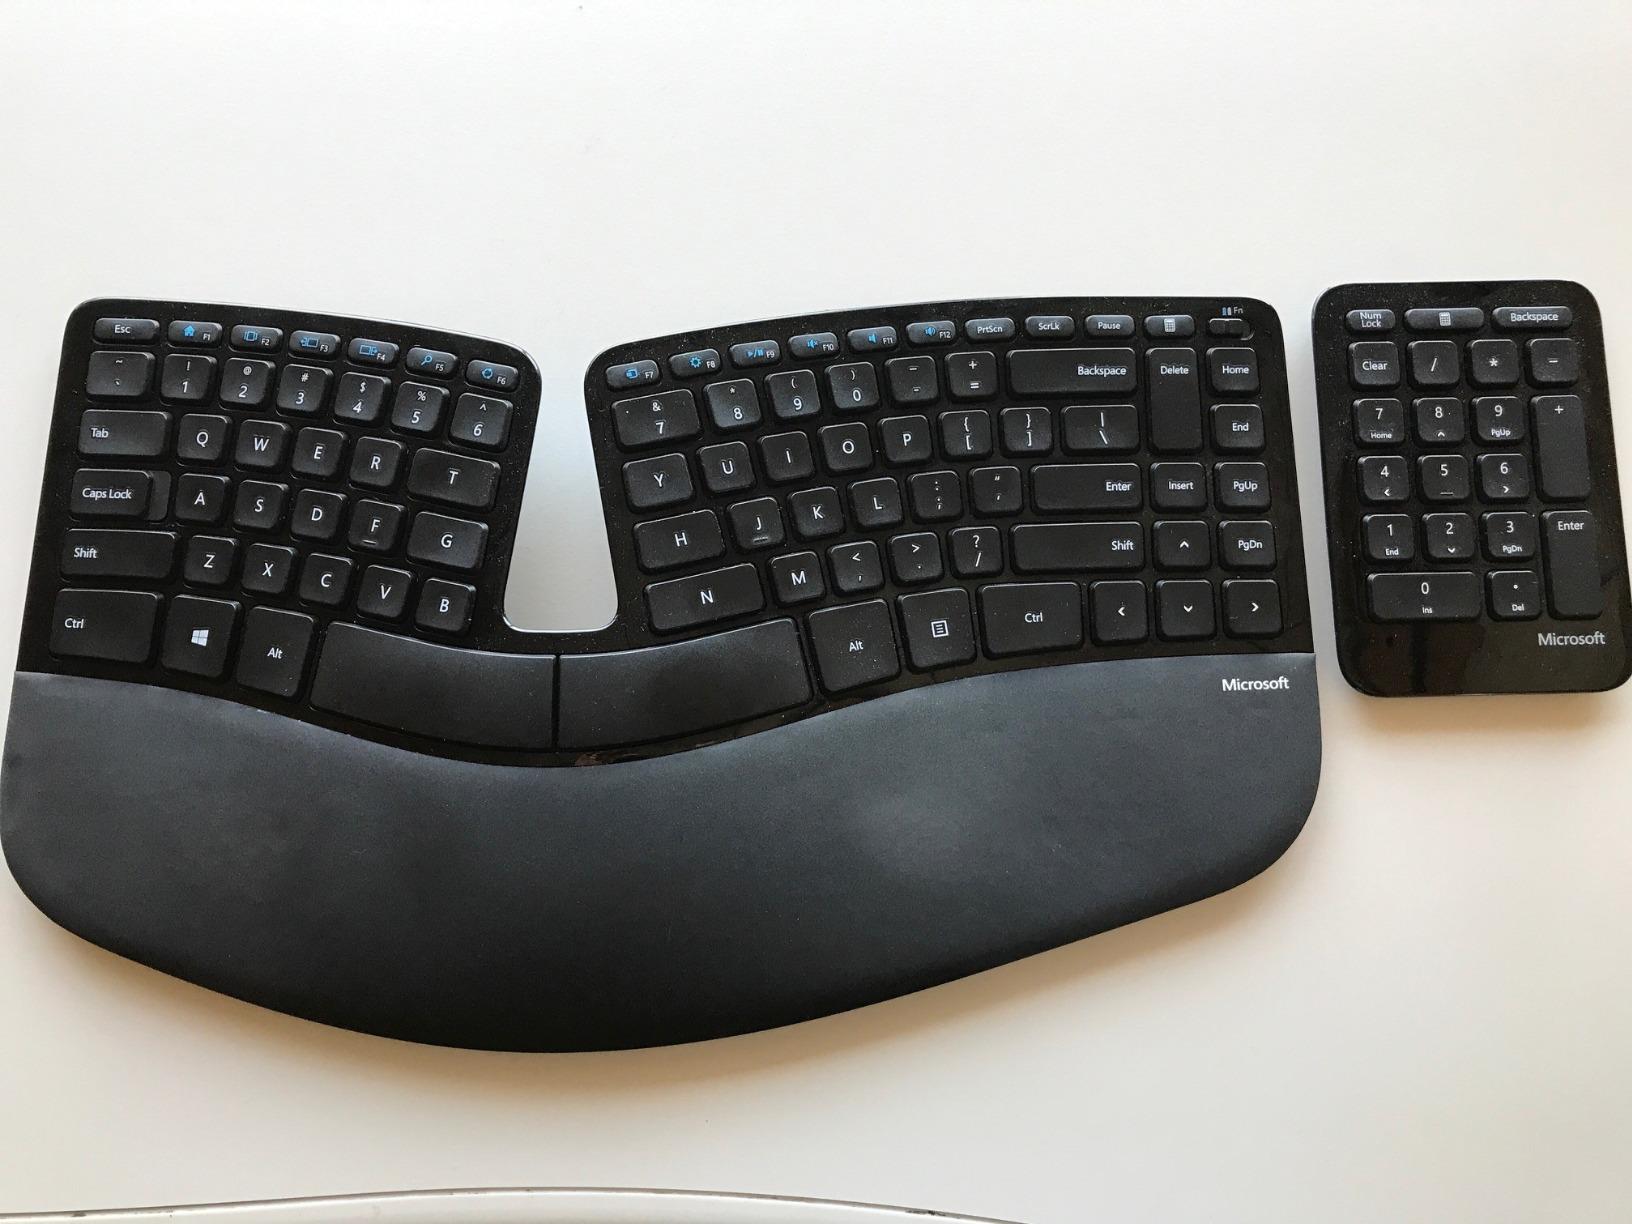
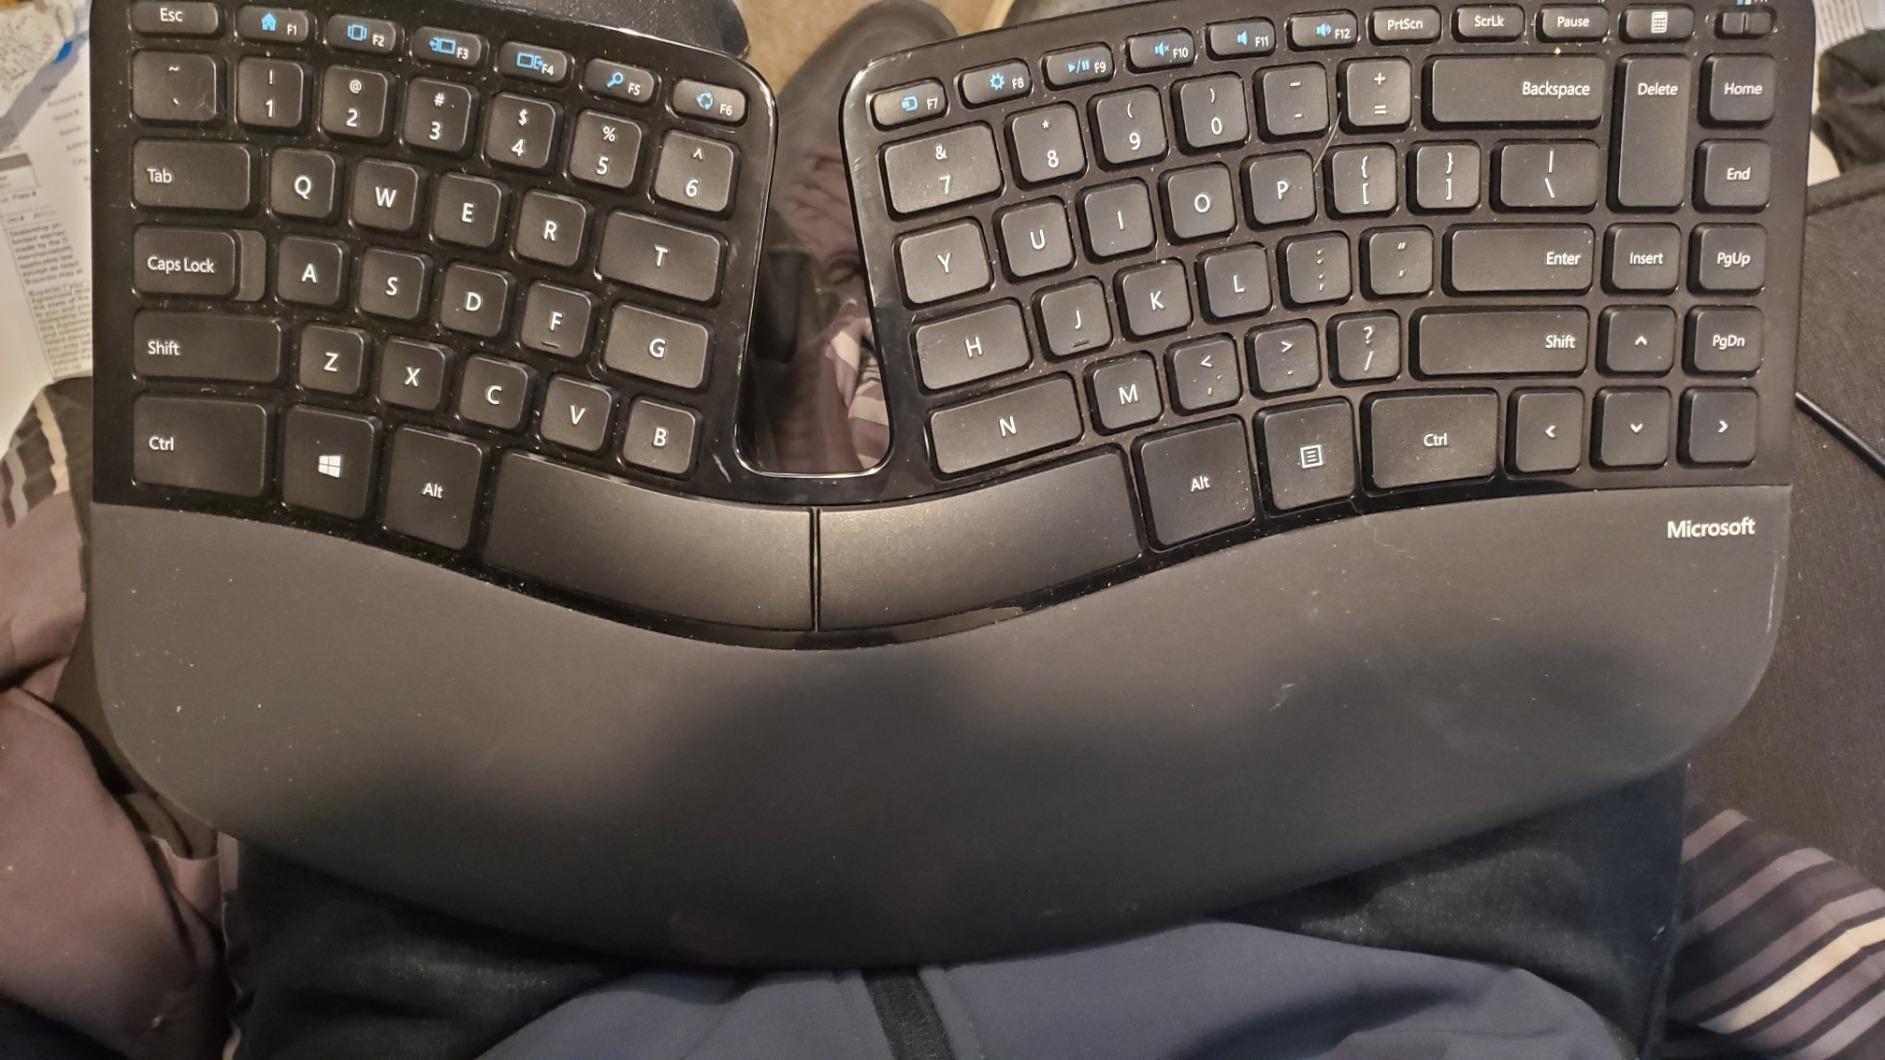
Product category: keyboard
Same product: yes